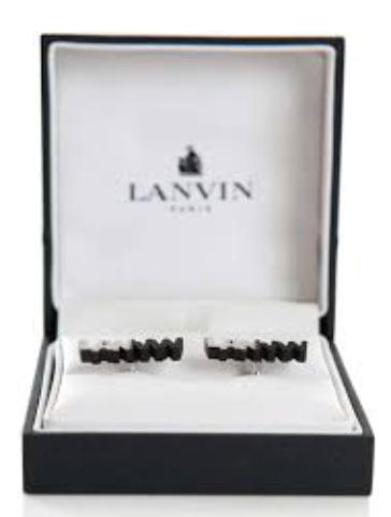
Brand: lanvin
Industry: Necessities